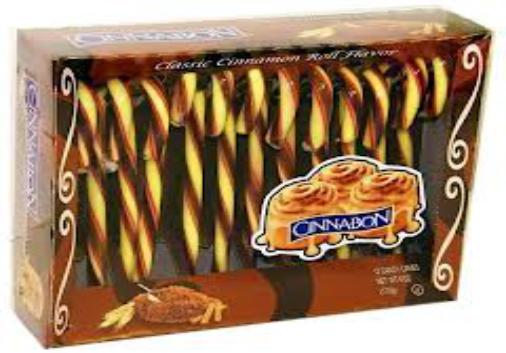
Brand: Cinnabon
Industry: Food